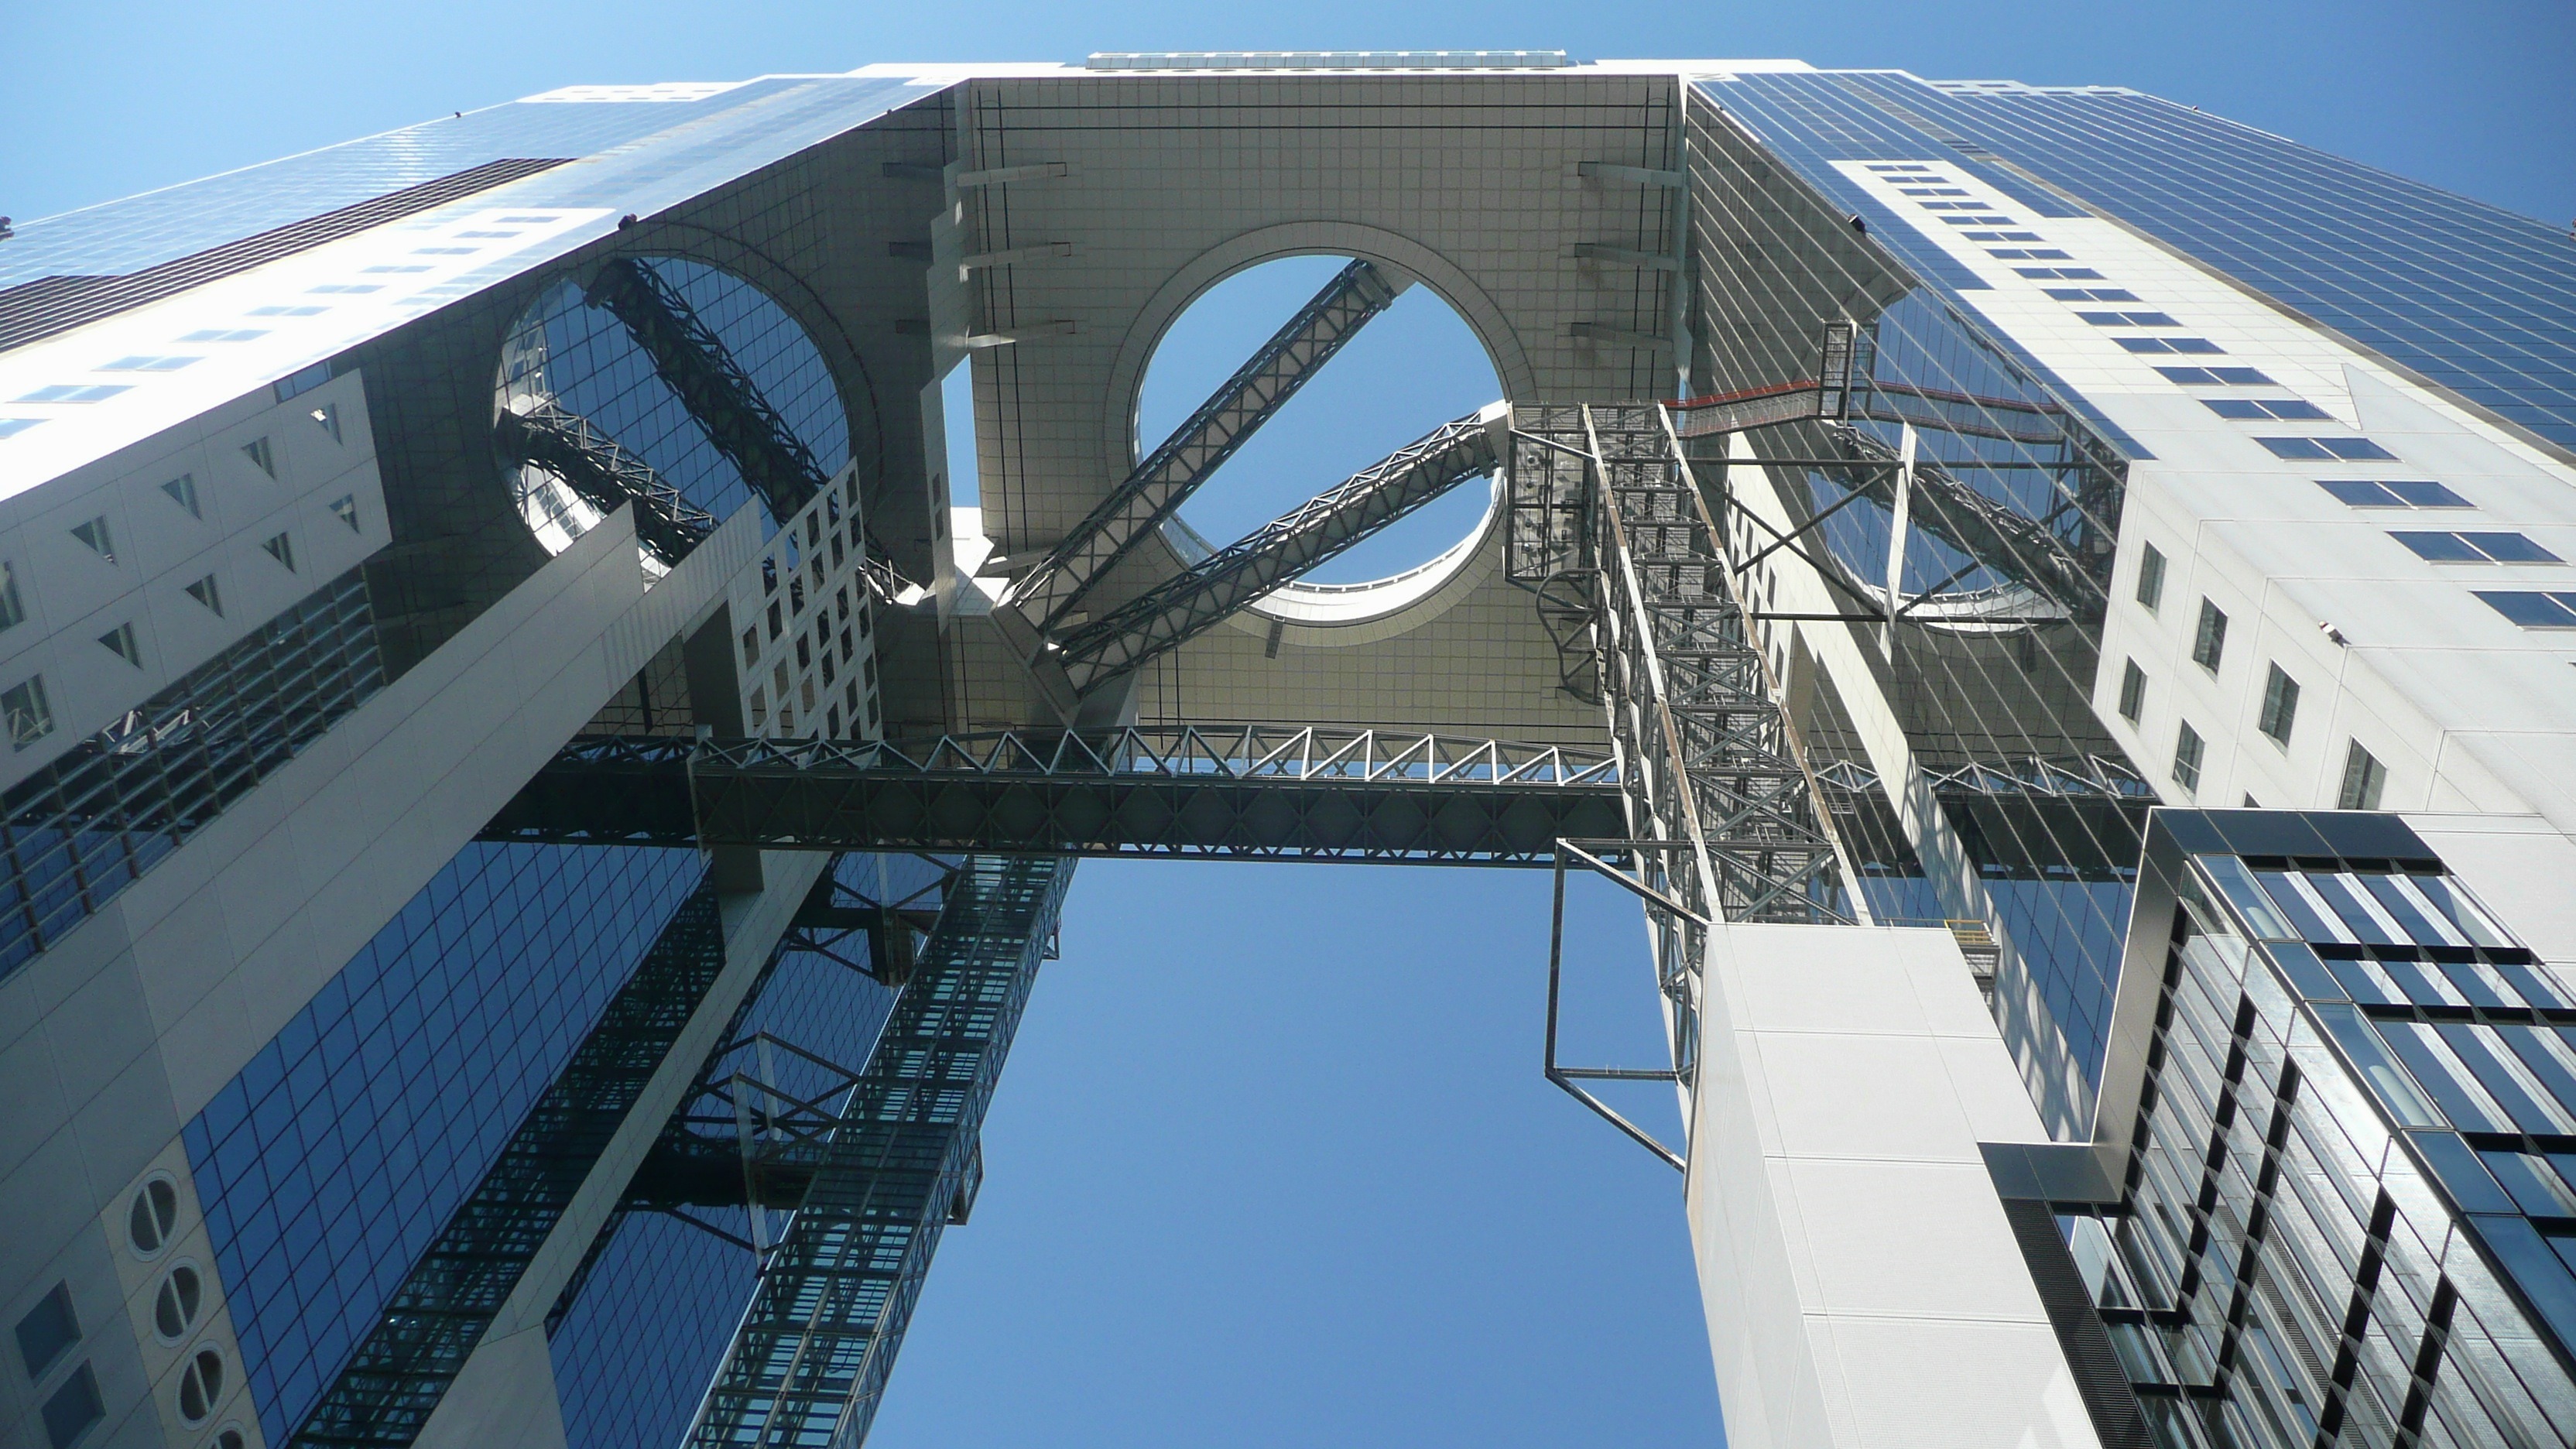
architecture, structure, sky, bridge, roof, building, skyscraper, downtown, steel, transport, tower, metal, landmark, facade, blue, japan, modern, stadium, tower block, public transport, outside, clouds, arena, osaka, headquarters, urban area, skyway, sport venue